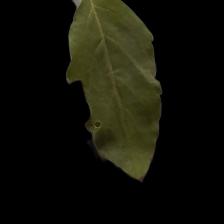
Plant: Tulsi